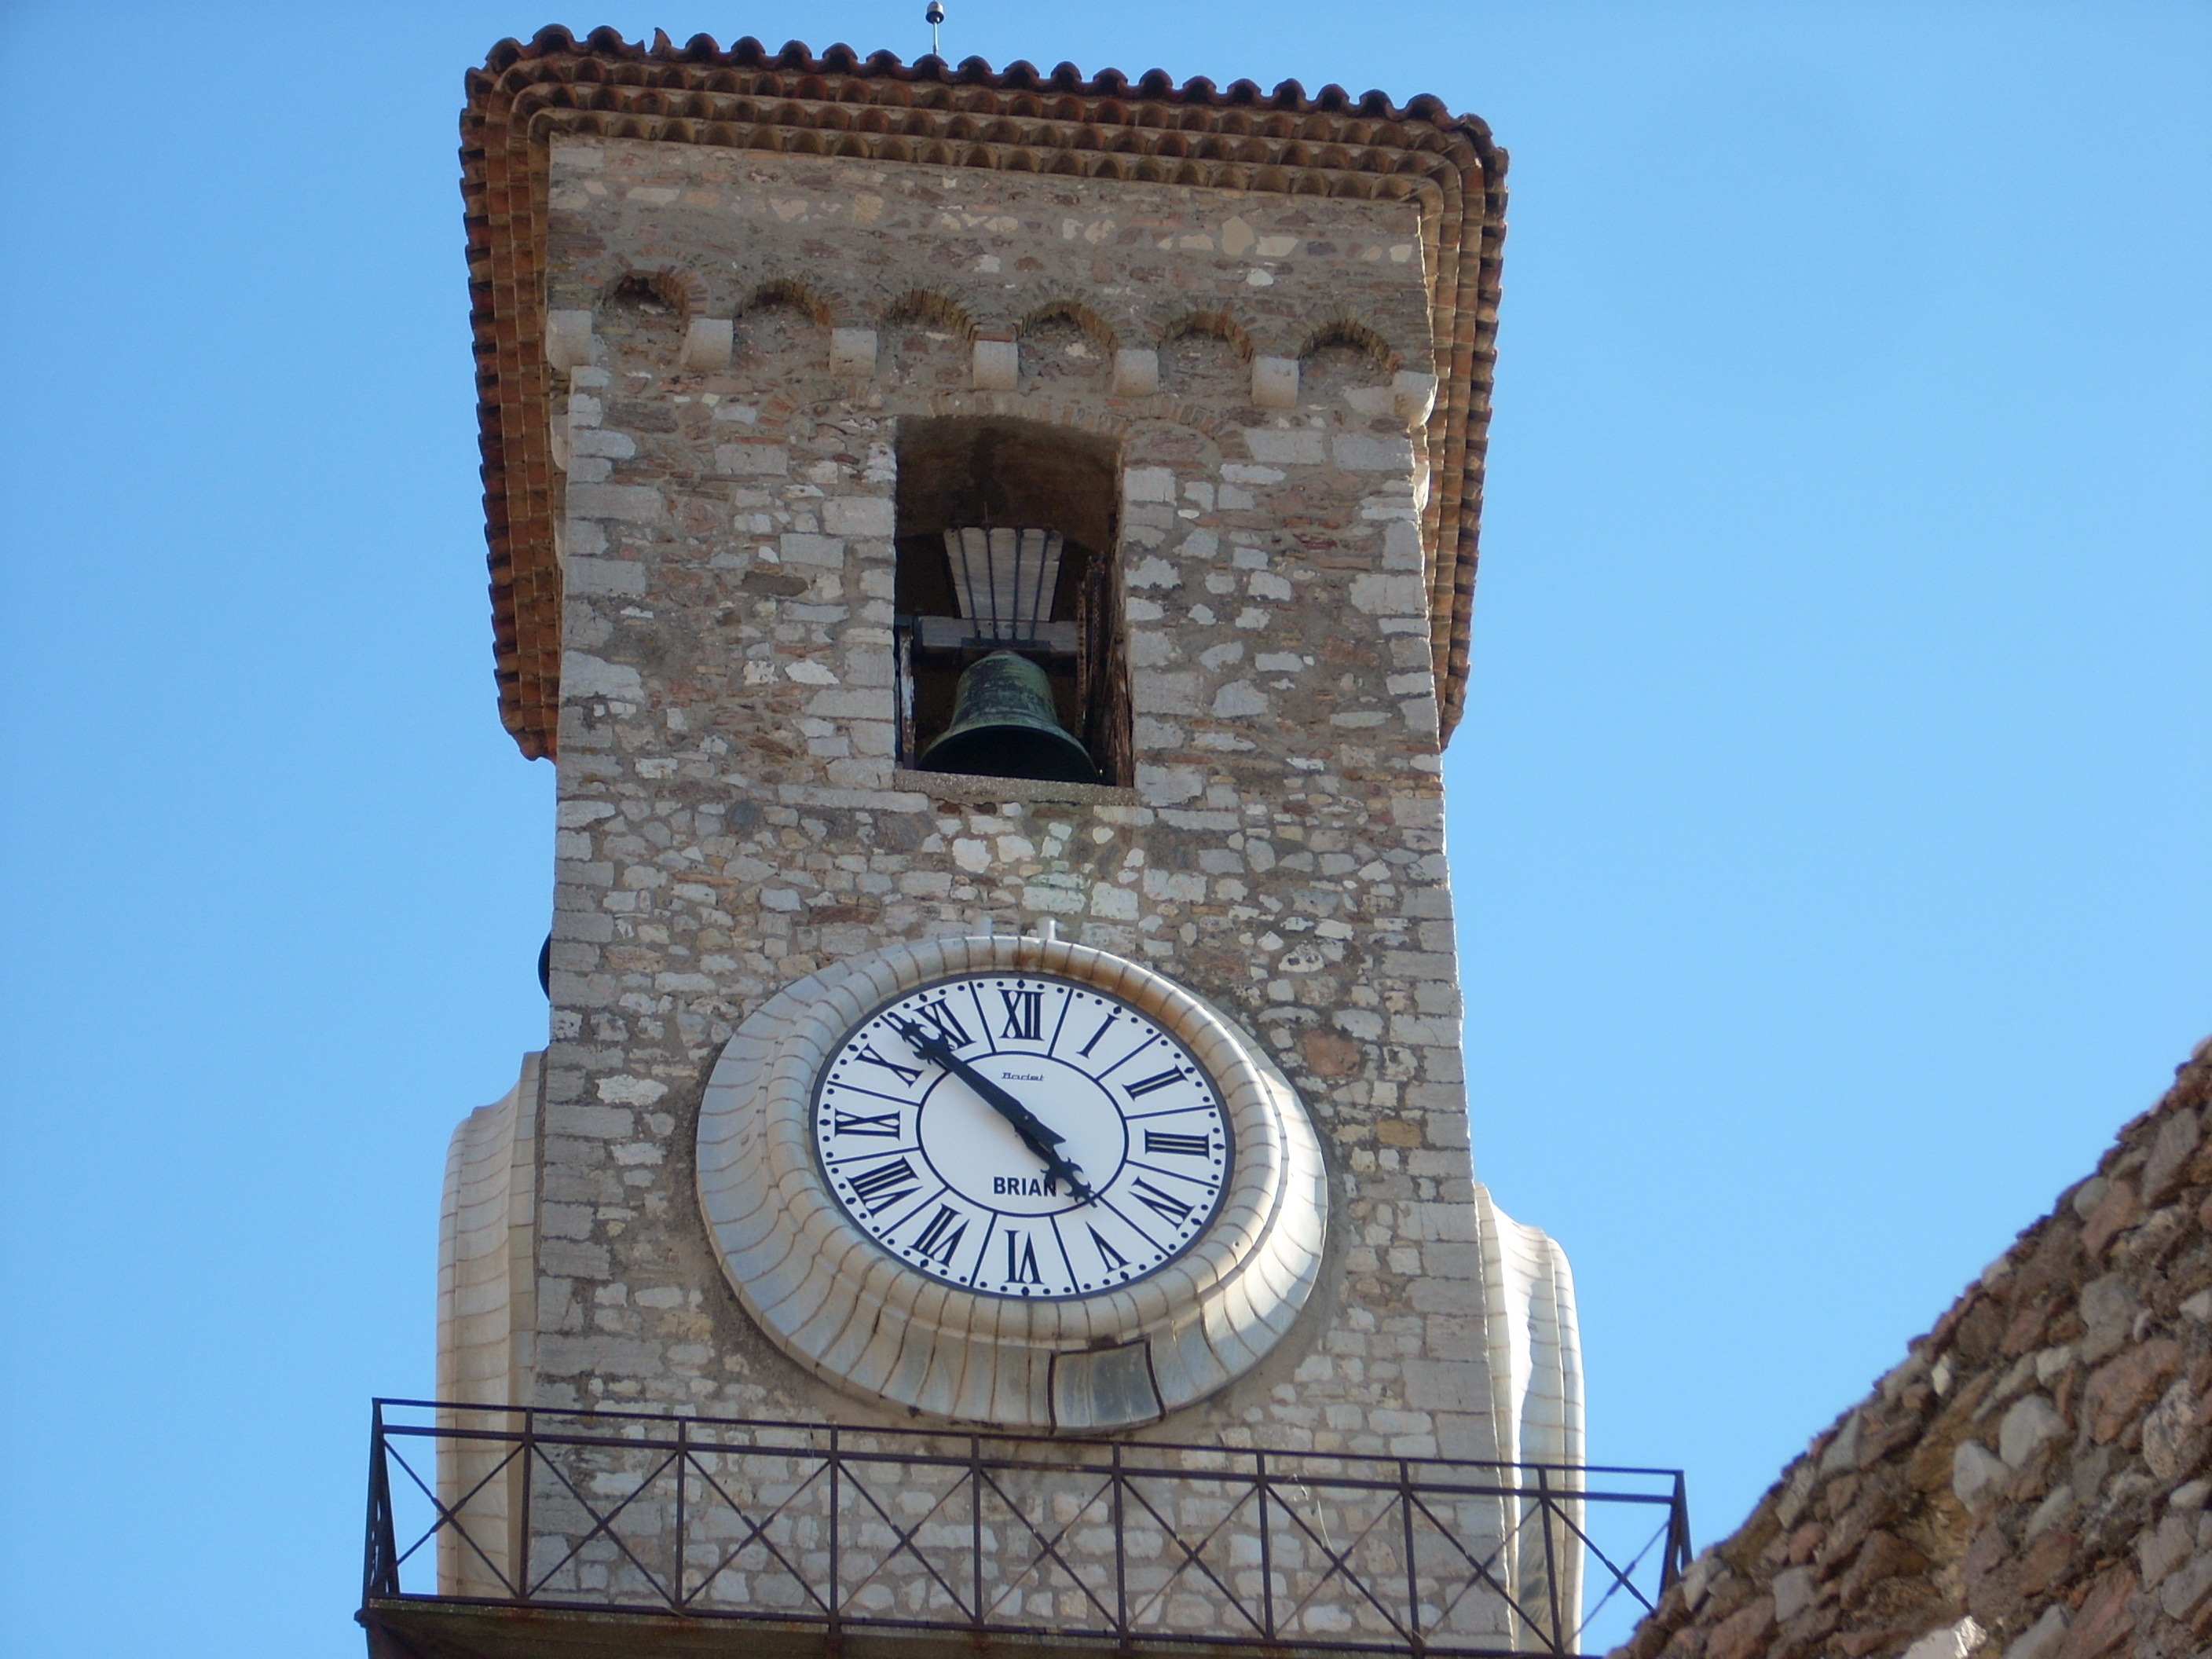
watch, tower, landmark, clock tower, bell tower, cannes, french riviera